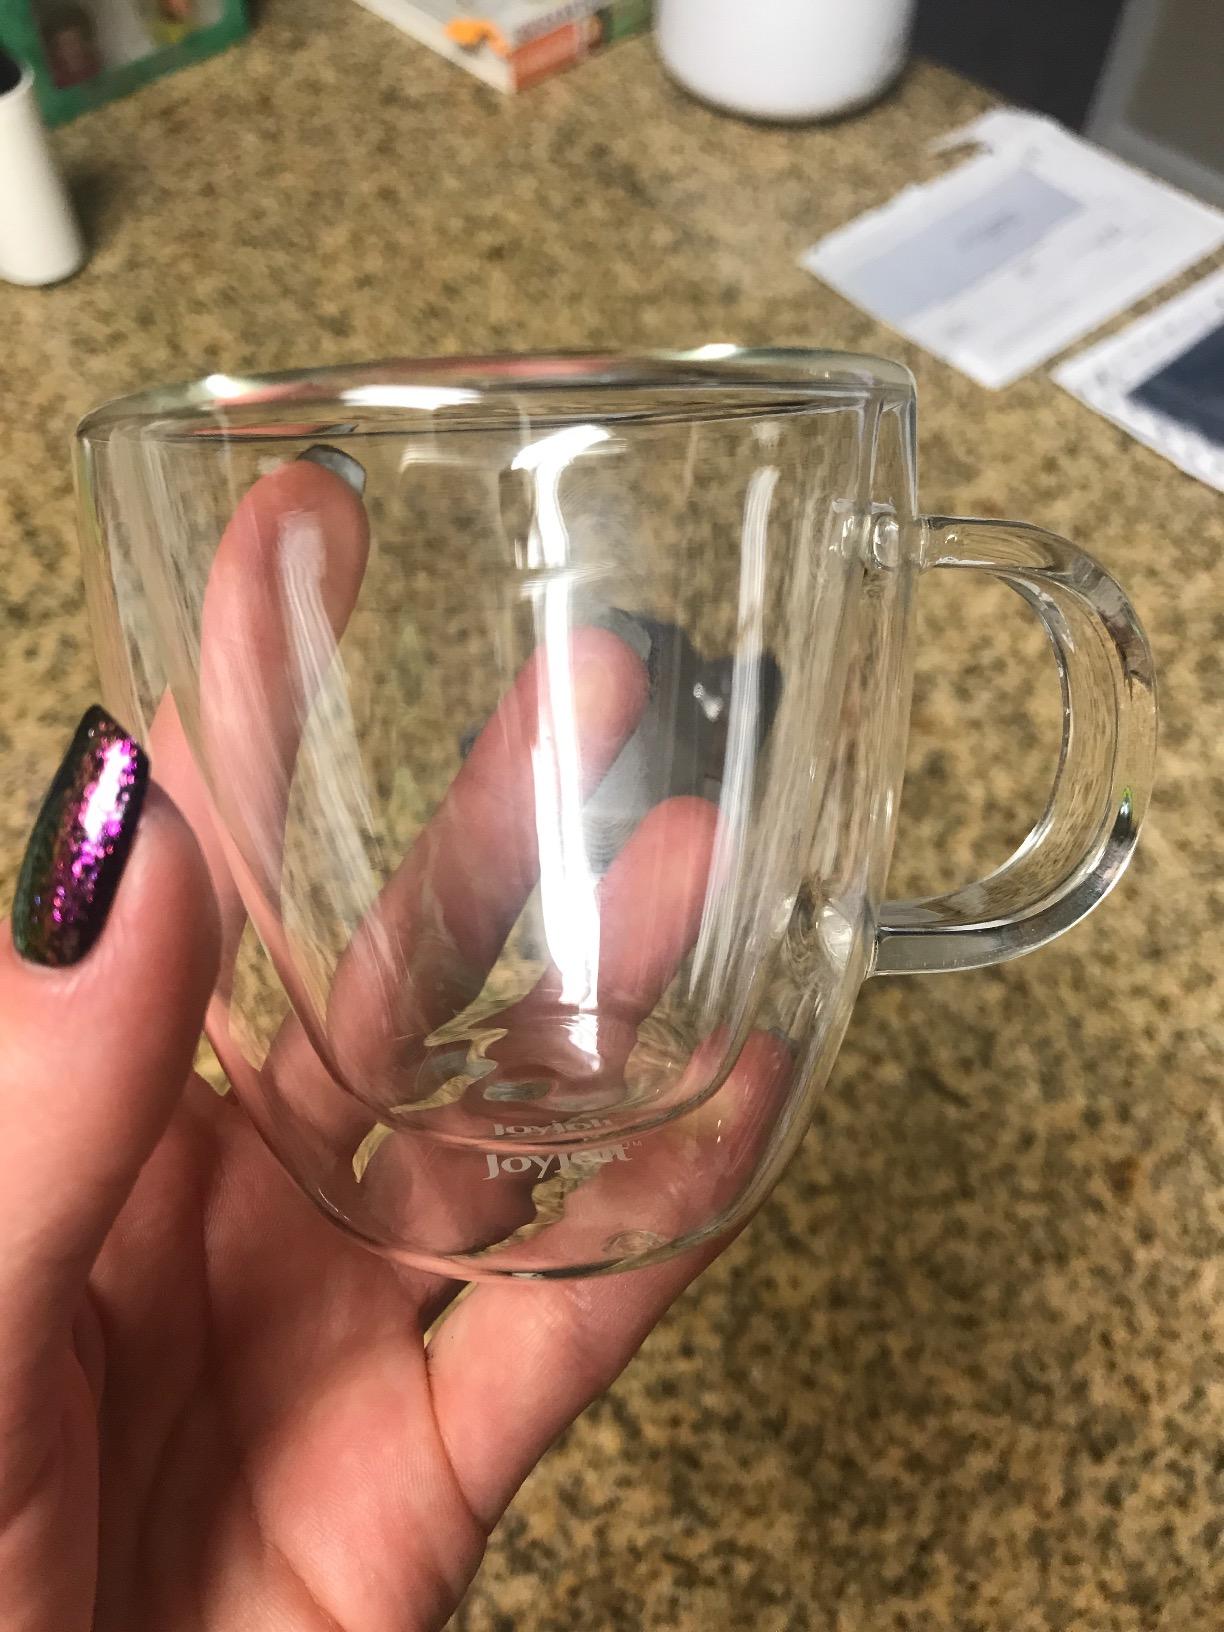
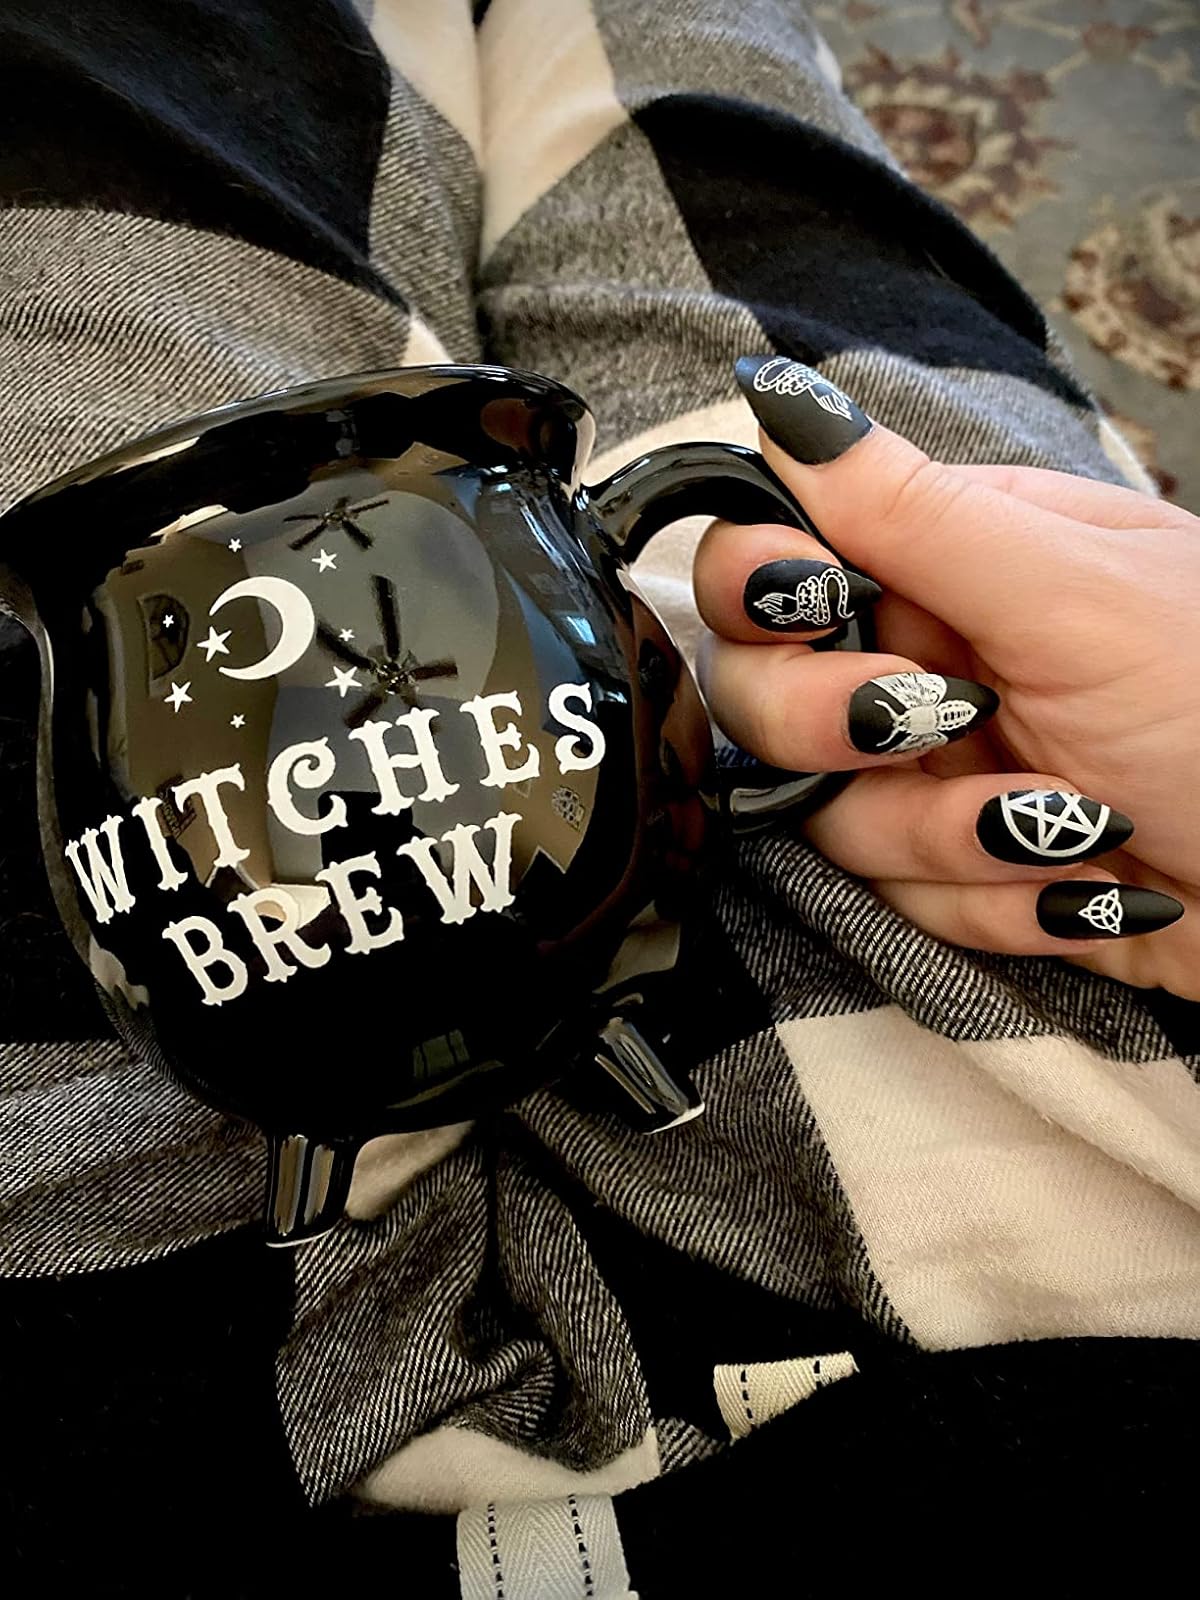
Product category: items_mug
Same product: no